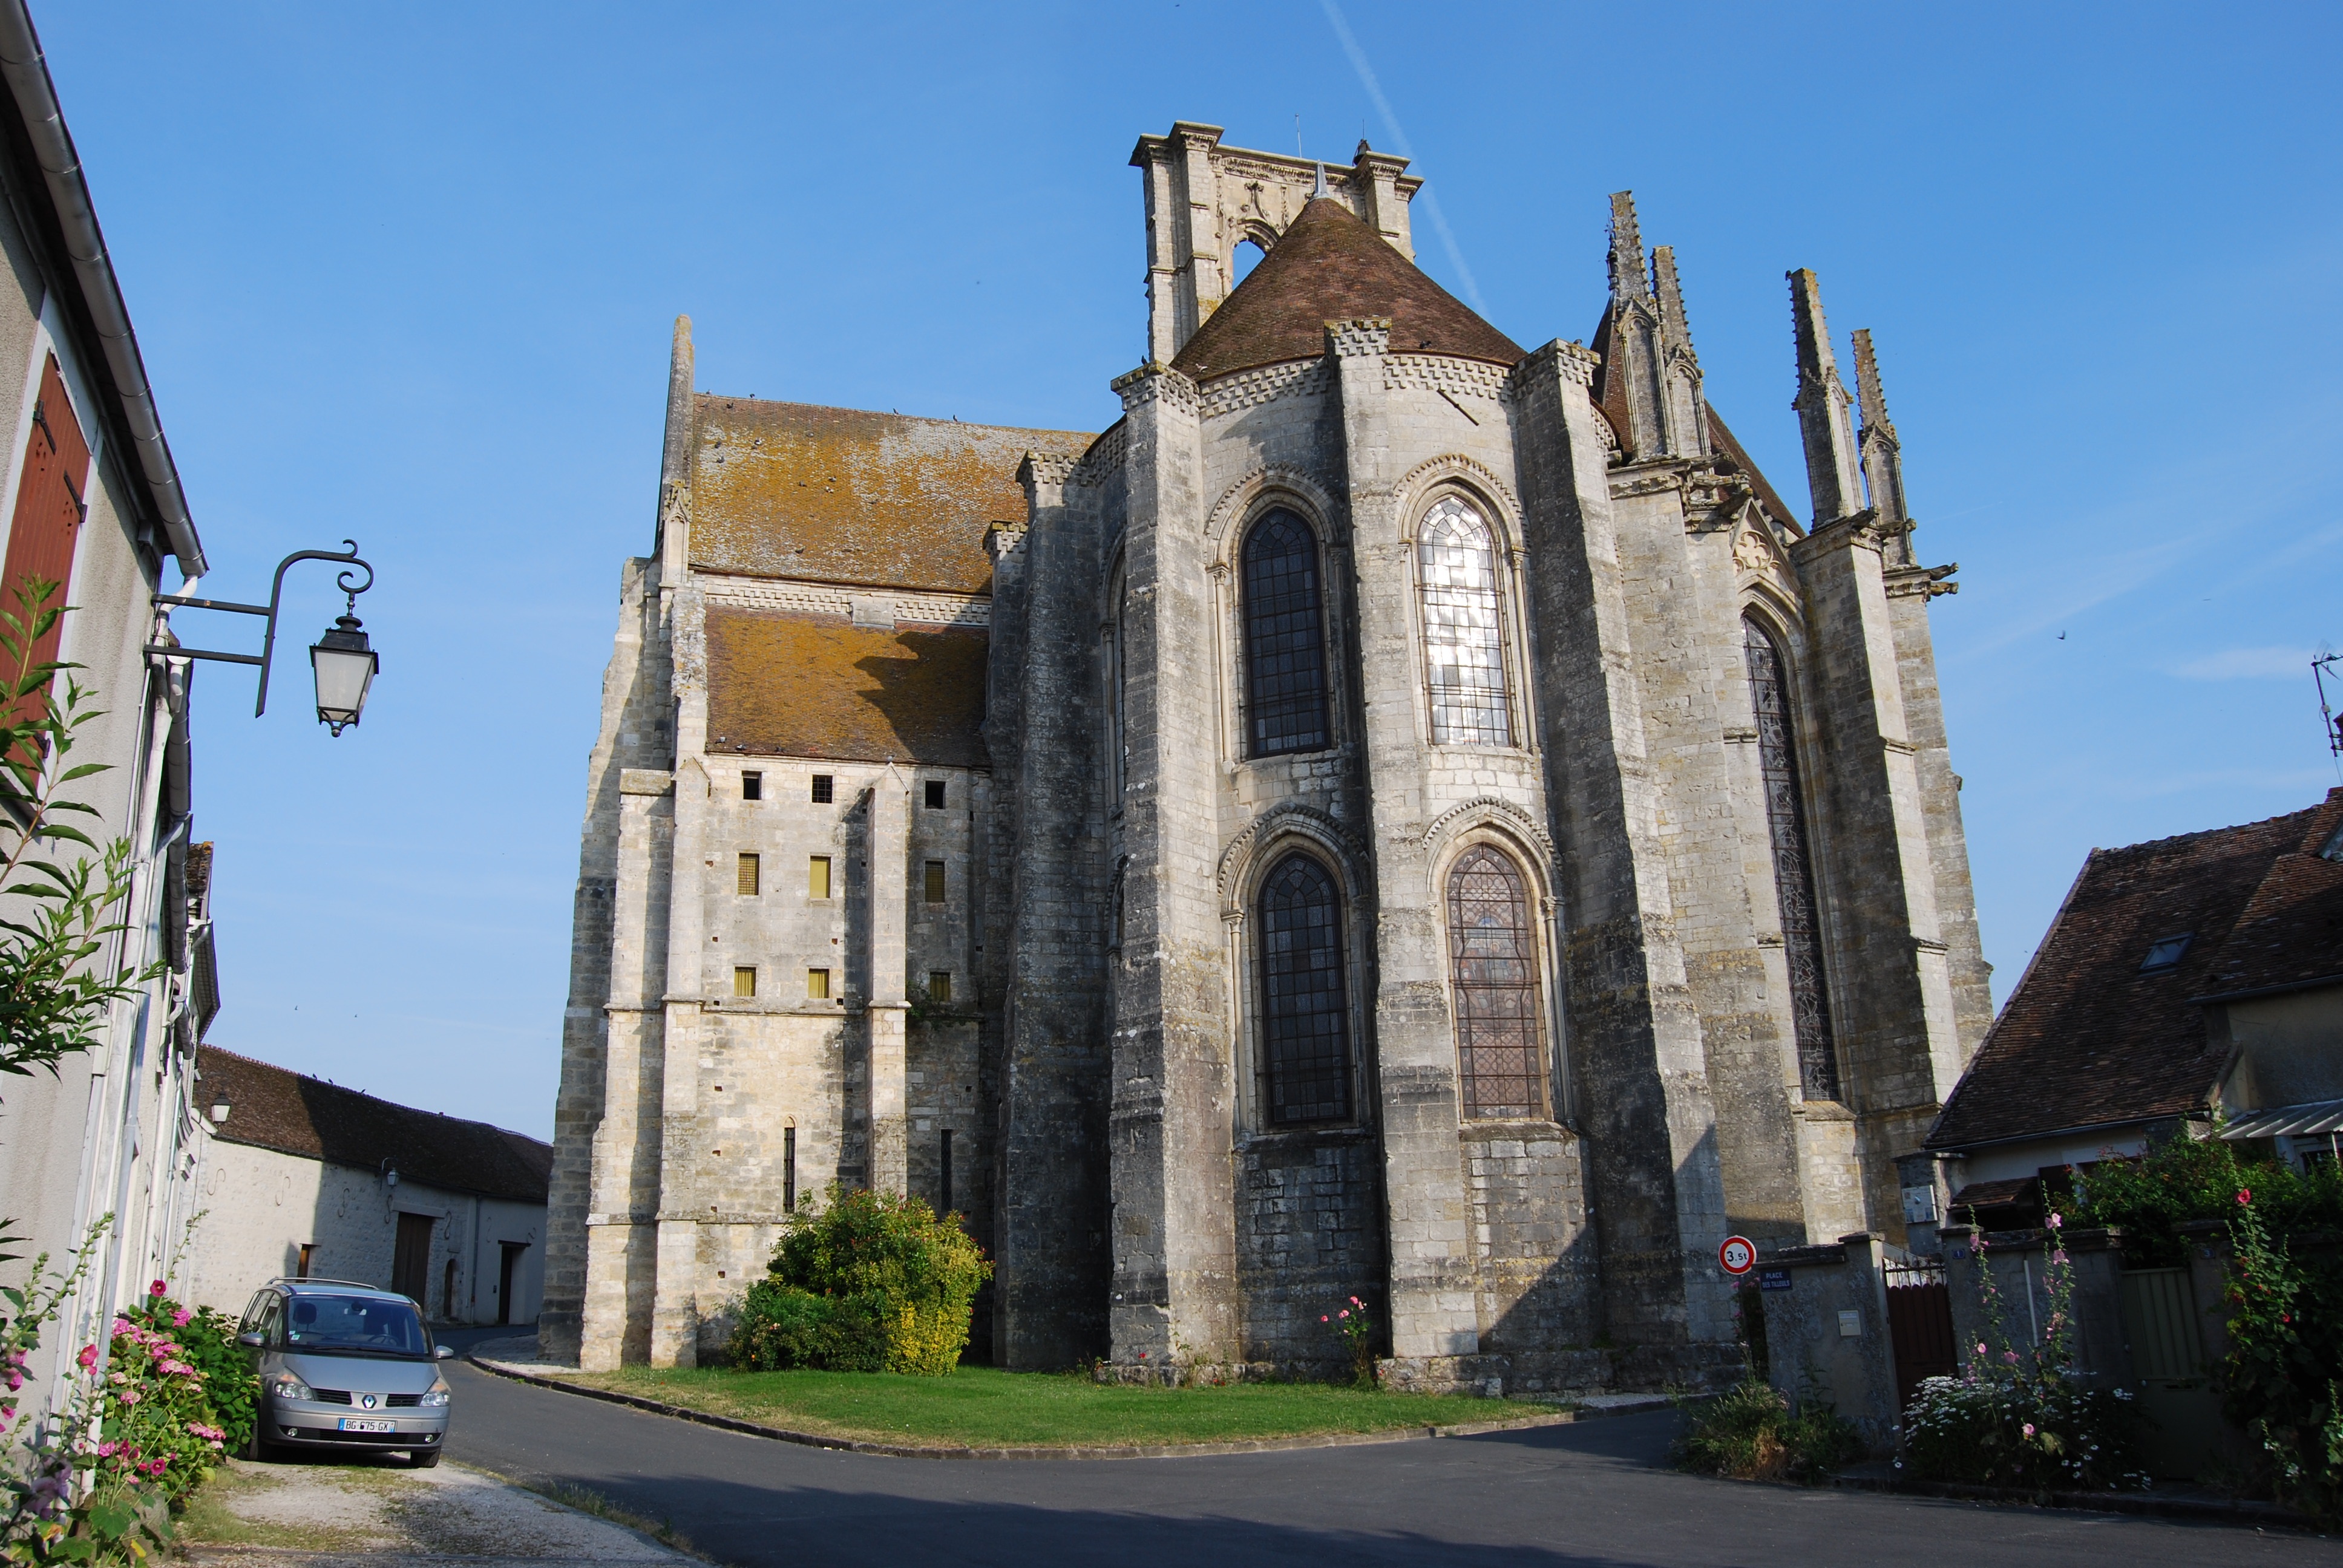
town, building, france, church, cathedral, place of worship, monastery, abbey, house of worship, tours, historic site